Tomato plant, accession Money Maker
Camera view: tilt-top (135 deg); turntable rotation: 60 degrees
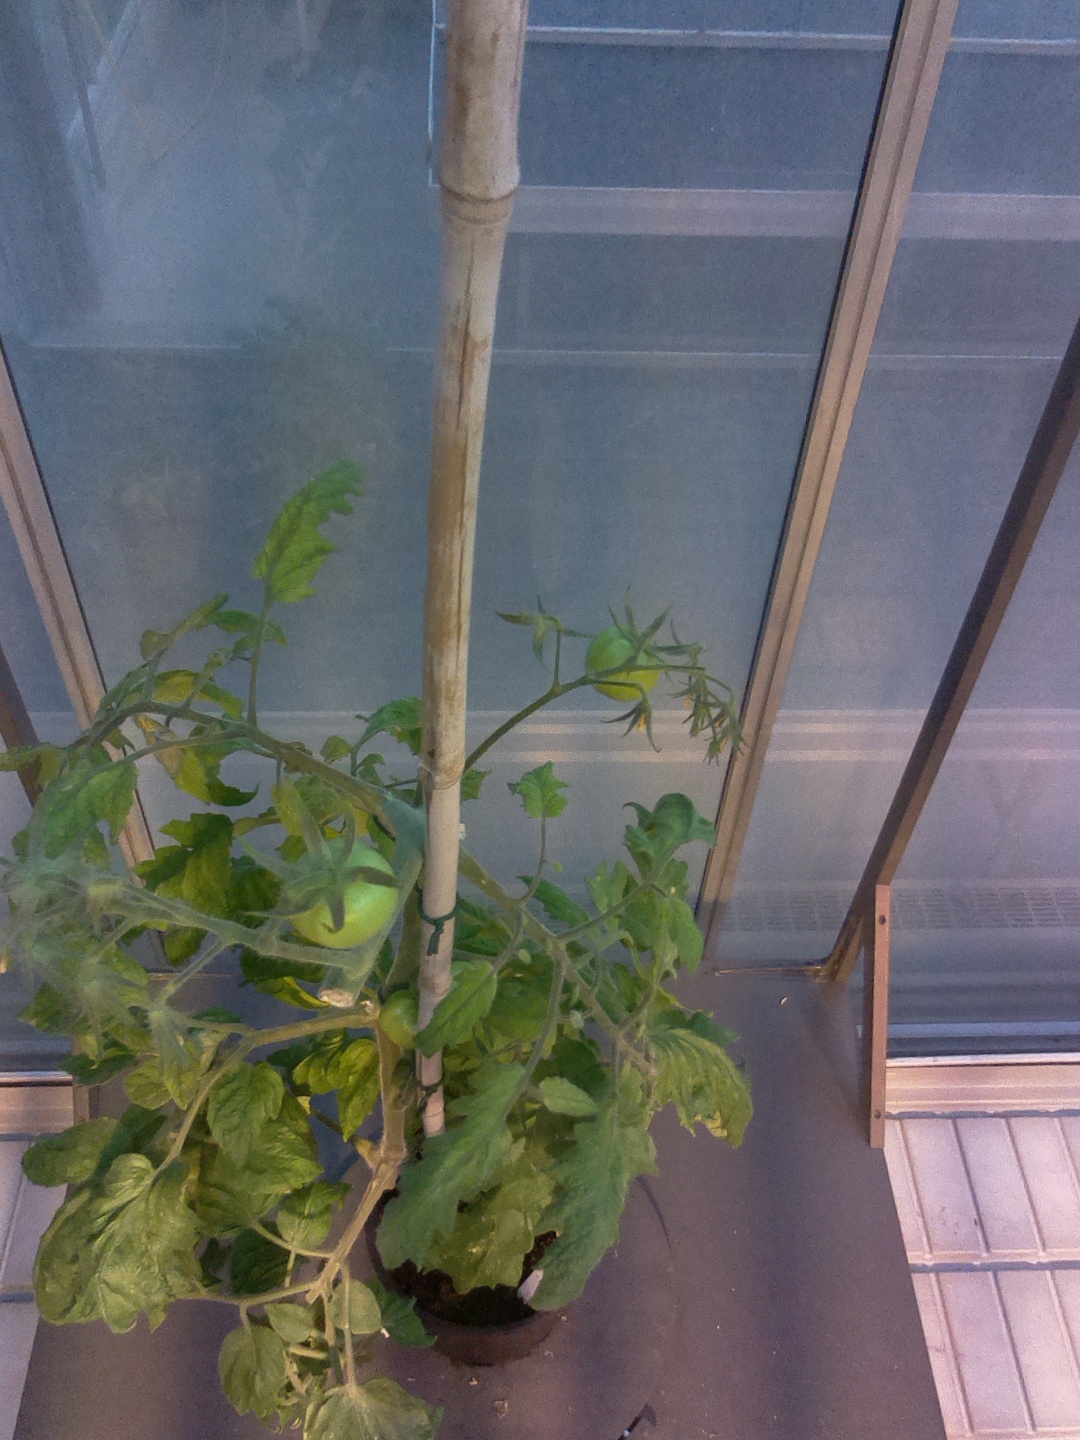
BBCH growth stage 79: 90% -100% of final fruit size